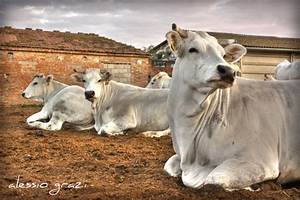
Label: cow